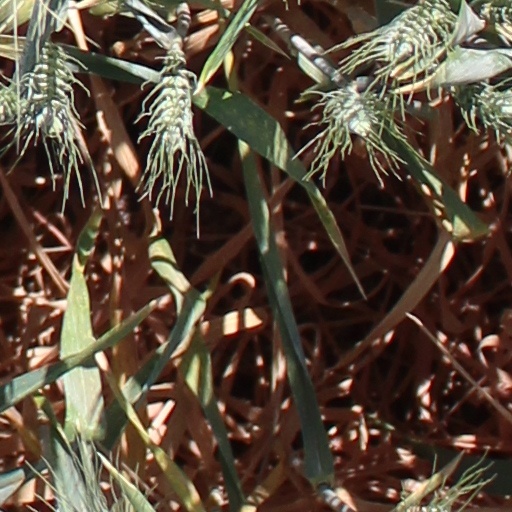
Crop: wheat